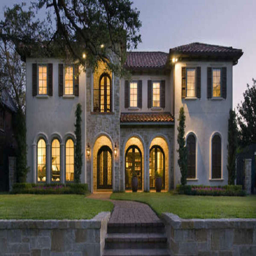
it 's $2.29 million for this - bedroom , bathroom - style home .